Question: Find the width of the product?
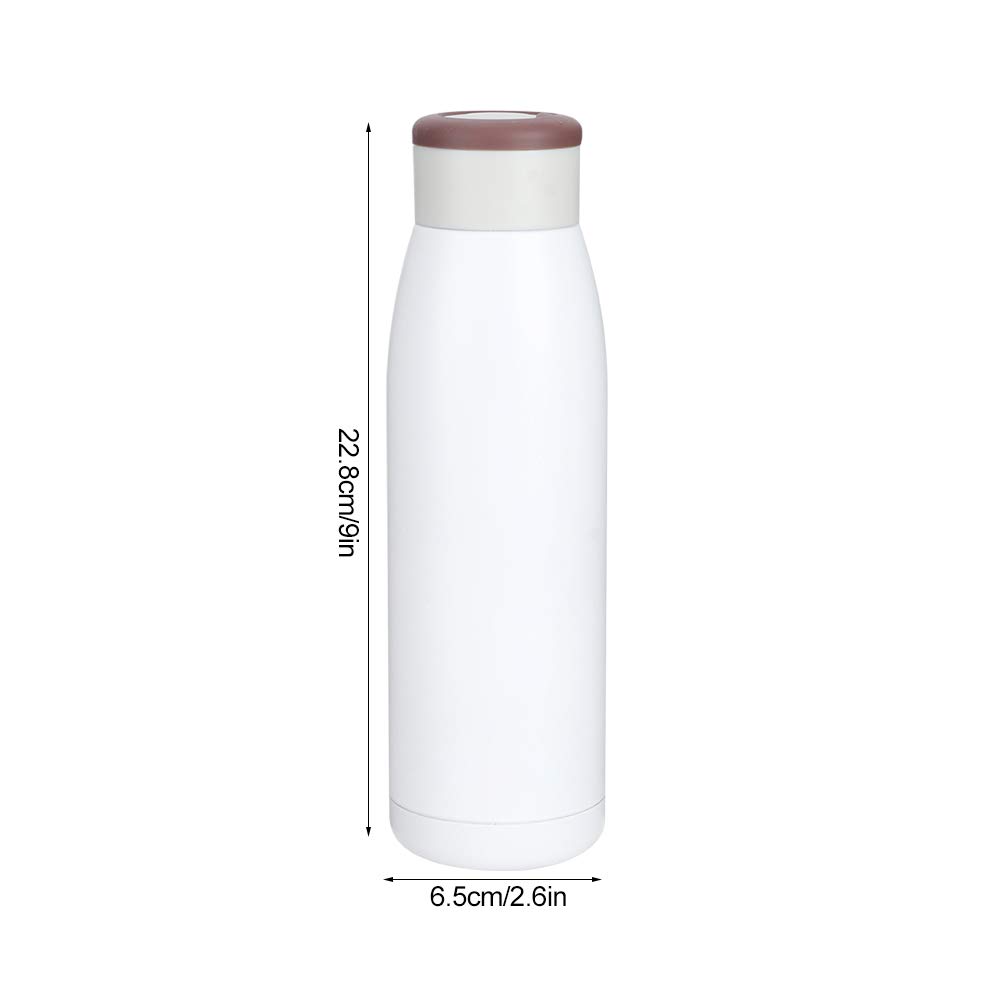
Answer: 6.5 centimetre